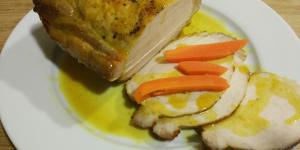
lomo a la naranja horneado